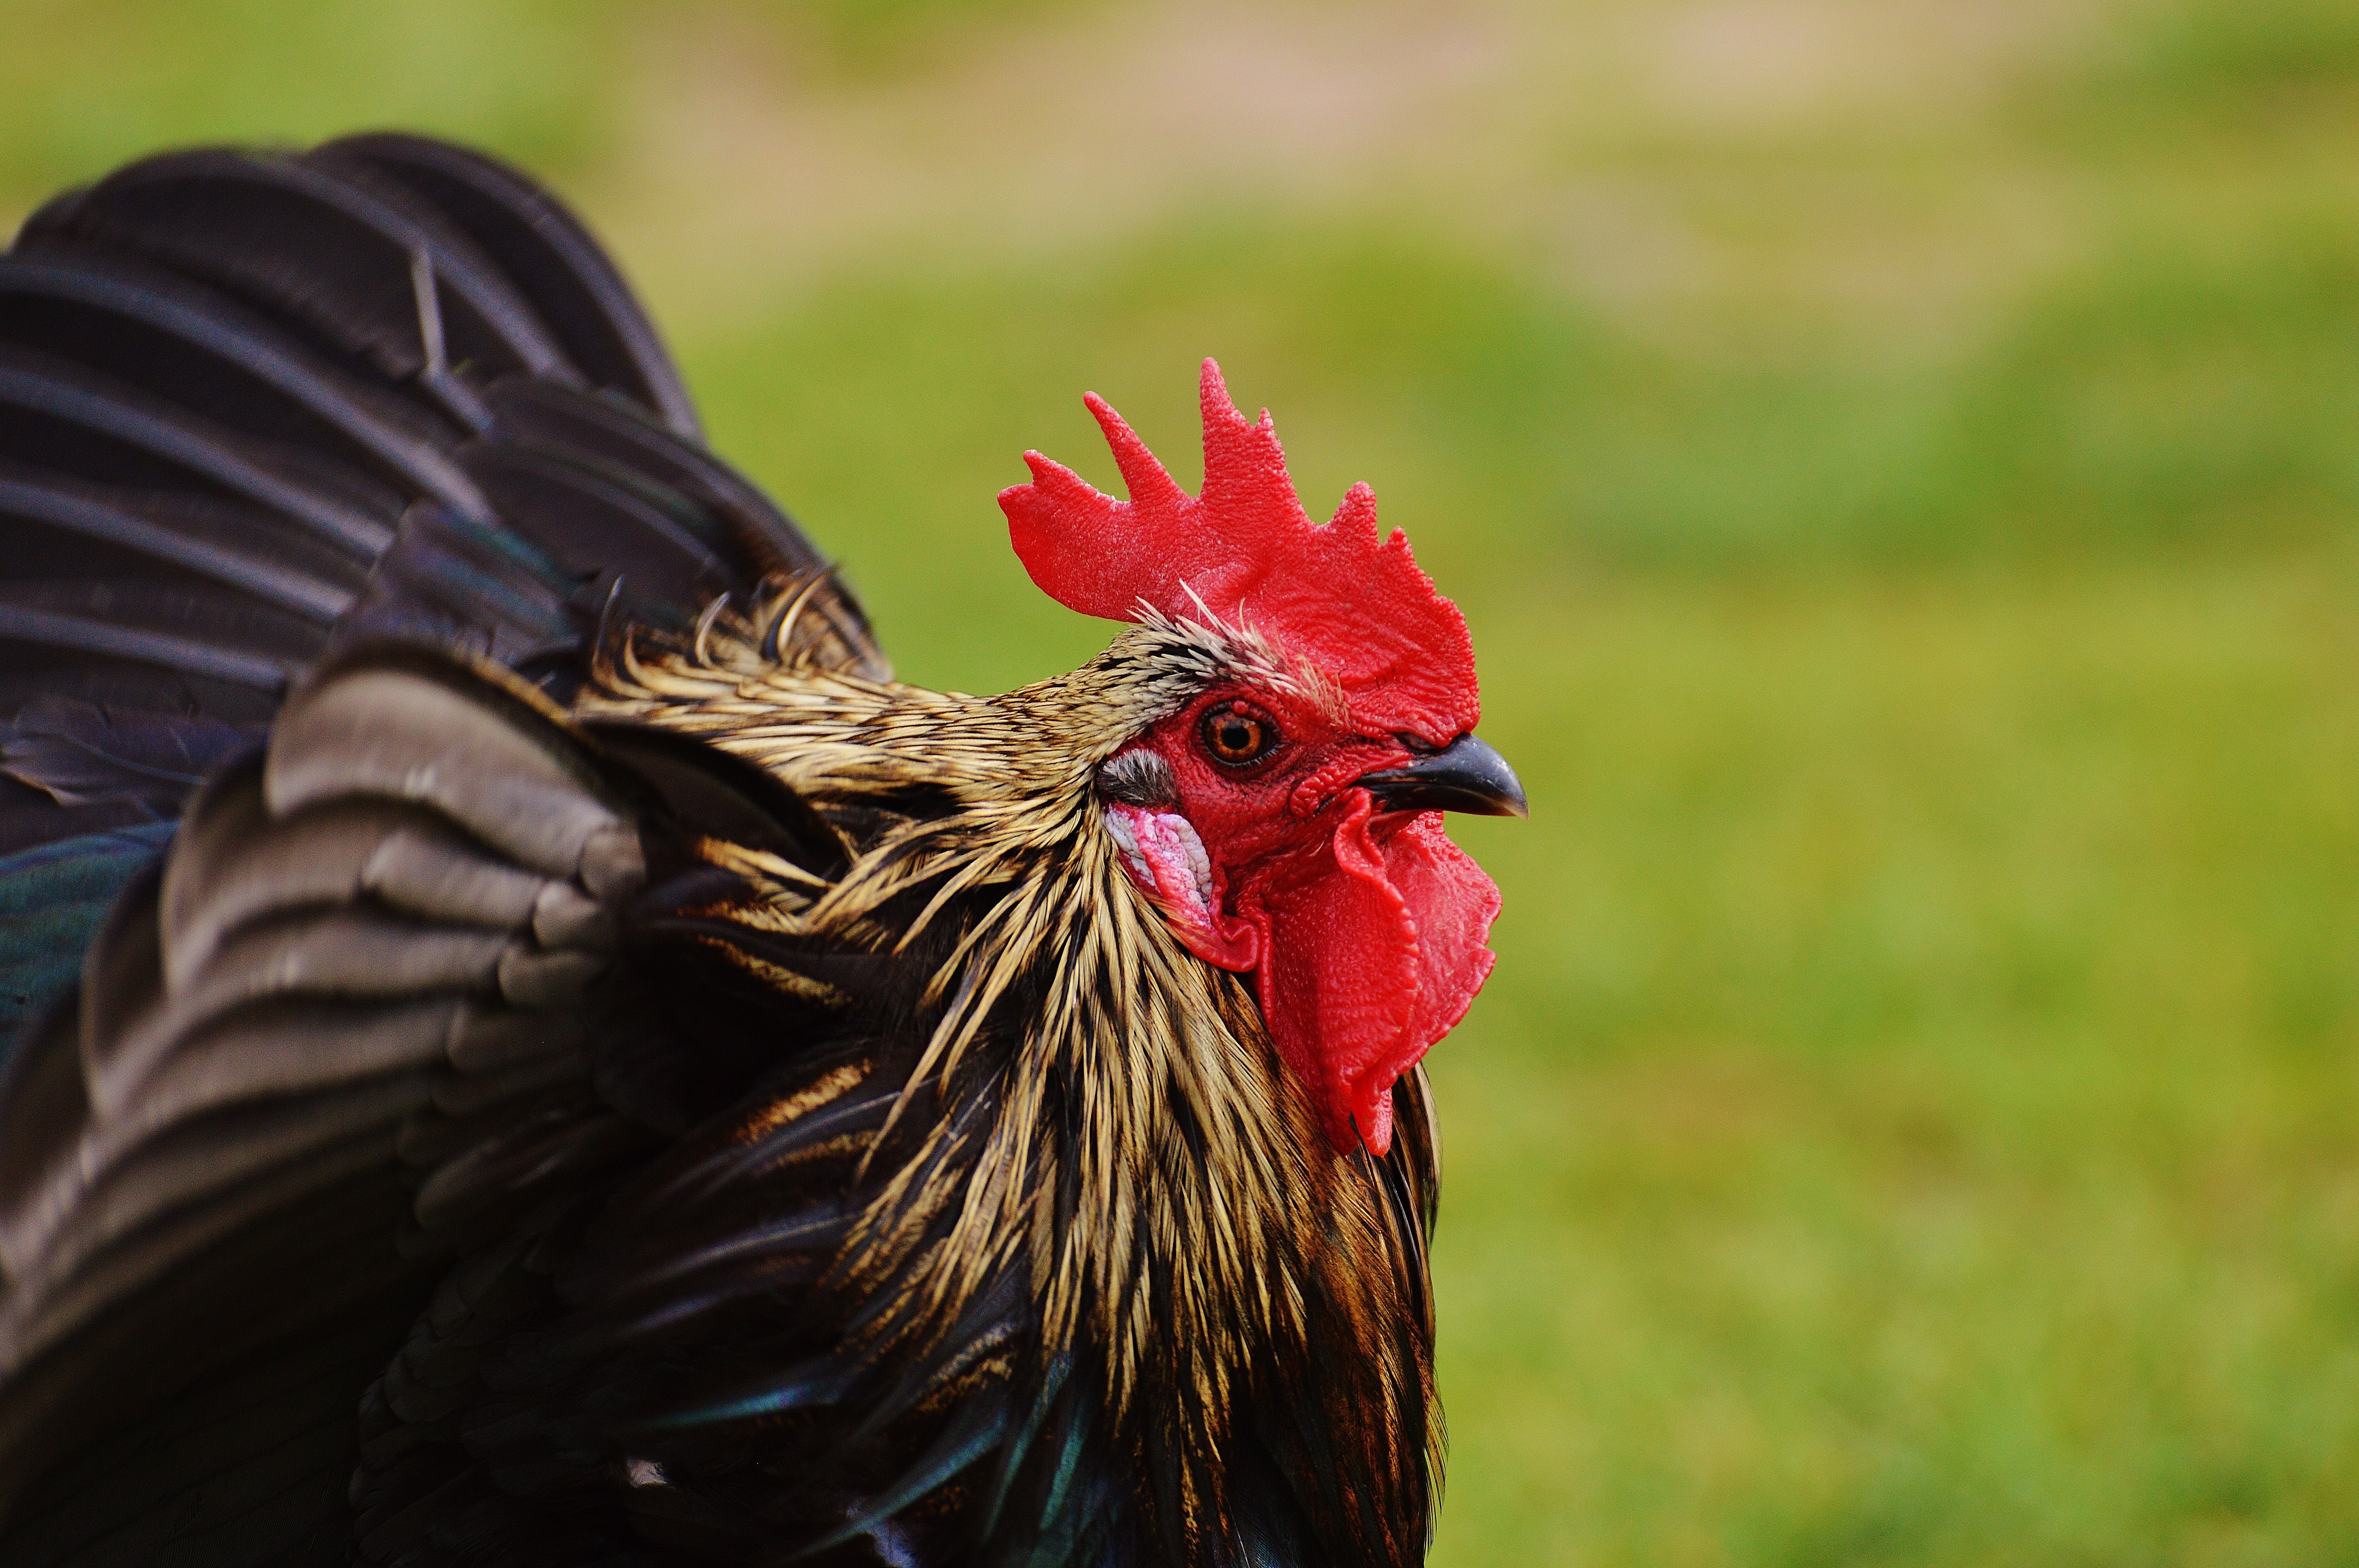
nature, bird, wing, beak, feather, chicken, fowl, fauna, rooster, poultry, galliformes, vertebrate, beautiful, bill, hahn, pride, phasianidae, comb, wildpark poing